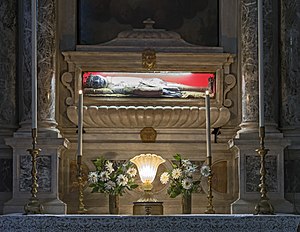
Teodor af Amasea
"Sankt Teodor af Amasea, også kendt som Teodor Tiro, er én af to helgener med navnet Teodor, der er æret som krigerhelgener og stormartyrer i den ortodokse kirke. Den anden helgen med samme fornavn er Teodor Stratelates, også kendt som Teodor af Heraklea, men denne anden Sankt Teodor havde muligvis aldrig en separat eksistens. Når tilnavet udelades henviser helgennavnet normalt til Sankt Teodor af Amasea. ""Tiro"" er et ord fra klassisk latin og betyder rekrut.